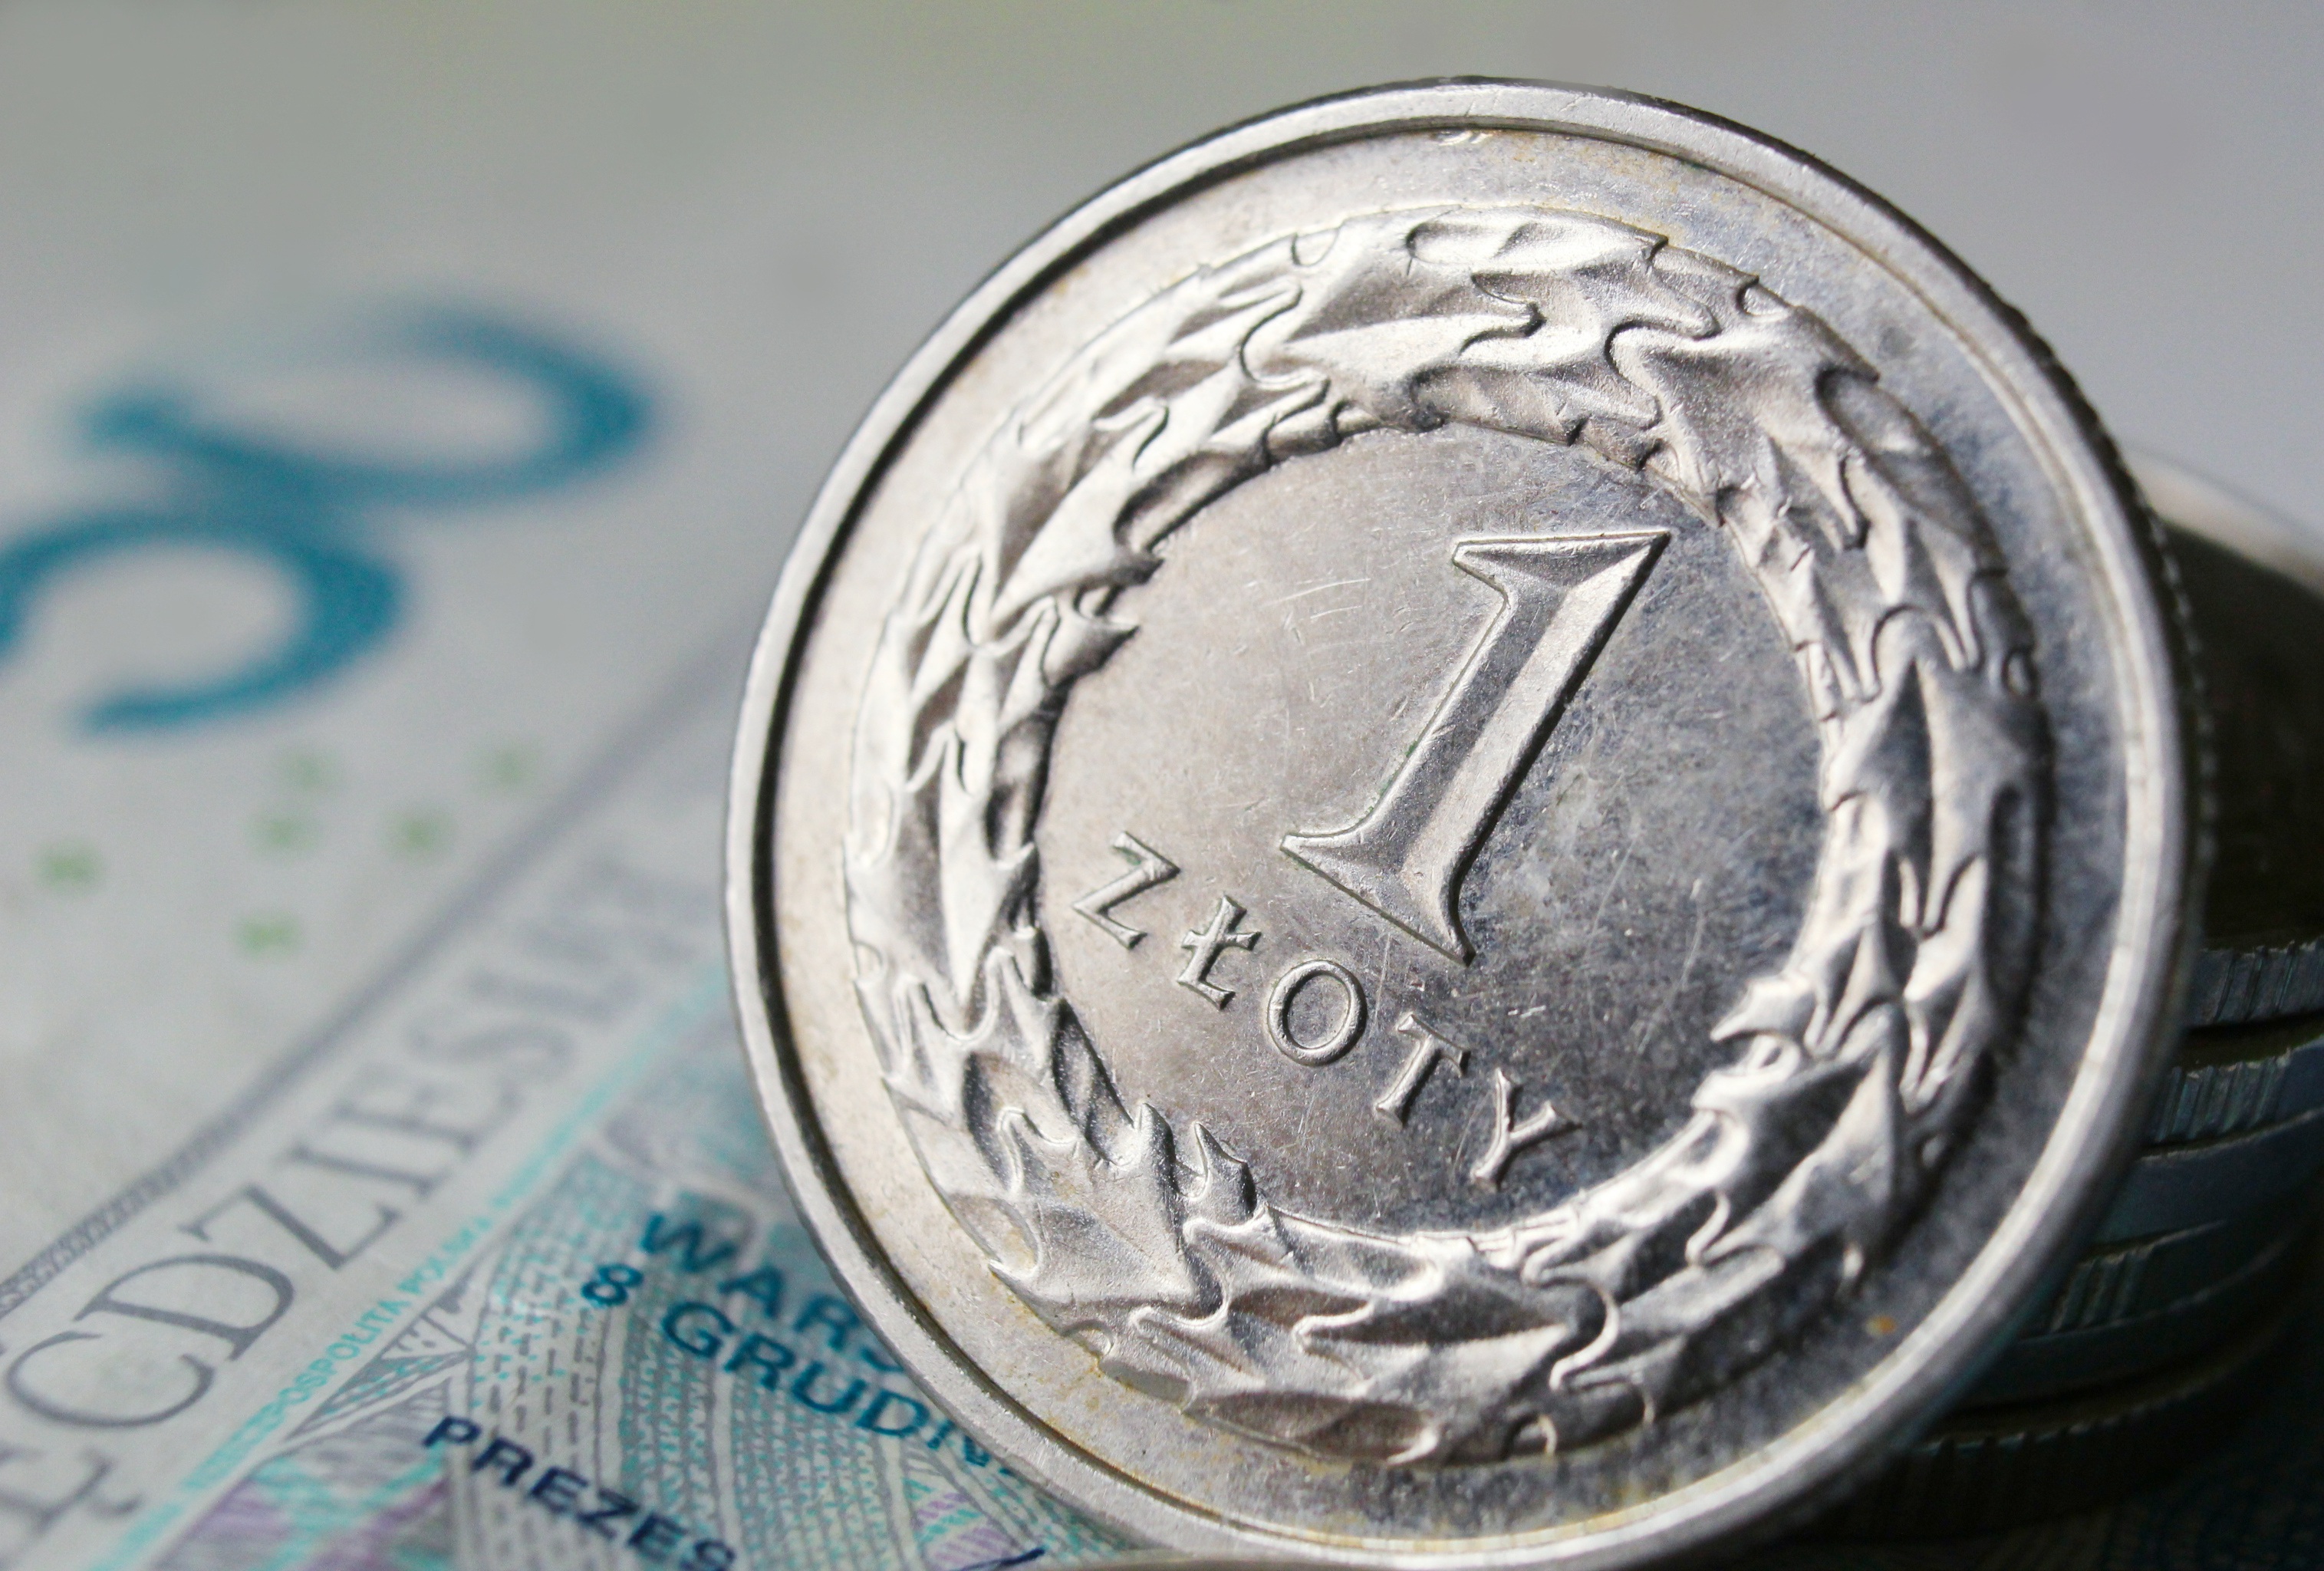
money, coins, zlotys, saving, money handling, font, banknote, currency, nickel, circle, cash, motor vehicle, coin, silver, close up, electric blue, metal, macro photography, emblem, fashion accessory, rim, symbol, logo, paper product